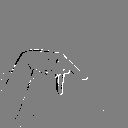
ASL letter: p